City of Adelaide

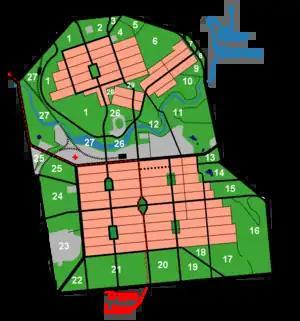
Adelaide city centre, North Adelaide and the Park Lands

Initially the new Province of South Australia was managed by Colonisation Commissioners. Colonial government commenced on 28 December 1836. The first municipality was established in 1840 as The City of Adelaide Municipal Corporation, the first municipality in the country. However, due to a combination of constitutional difficulties arising from the mayor's resignation, hostility of the incoming Governor George Grey, and falling revenues due to the onset of the colony's first economic crisis, the corporation became moribund in 1843, after the Province had become a Crown colony established by the "South Australia Act 1842". From 1843 to 1849, control and management reverted to the colonial government, and from 1849 to 1852 the municipality was managed by a Commission with five members. With the positive economic effects of the Victorian gold rush, a formal municipality was re-established in 1852, and "has operated continuously ever since". However, "The city's relationship with the state and federal government has been described as being 'a continually abrasive relationship'."